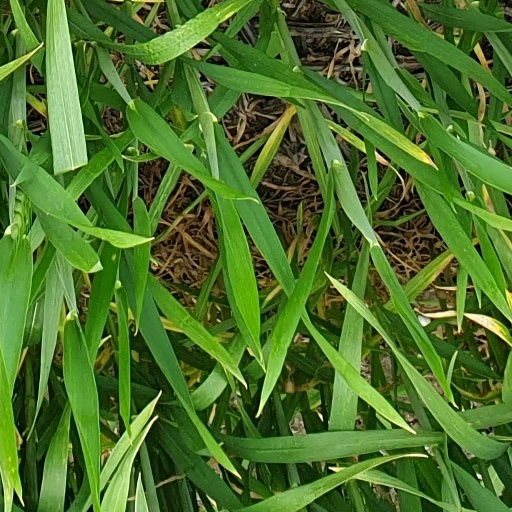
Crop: wheat